Greifswald Botanic Garden and Arboretum

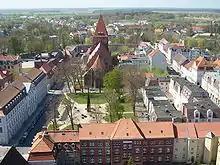
The Botanic Garden was formerly situated beyond the white administrative building on the left, but it was moved to its current place in the 1880s.

The Botanic Garden in Greifswald was founded in 1763 by Samuel Gustav Wilcke als "hortus medicus", i.e. as a physic garden growing plants for medicinal research. Within a short period of time, the plants in the botanic garden served both a medical "and" a scientific purpose, and the garden was renamed to "hortus academicus" one year later.